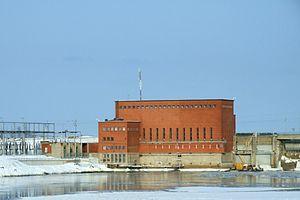
La centrale hydroélectrique d'Isohaara est une centrale hydroélectrique située à Keminmaa en Finlande.
Keminmaa, jusqu'en 1979 commune rurale de Kemi, est une municipalité du nord-ouest de la Finlande, en Laponie.